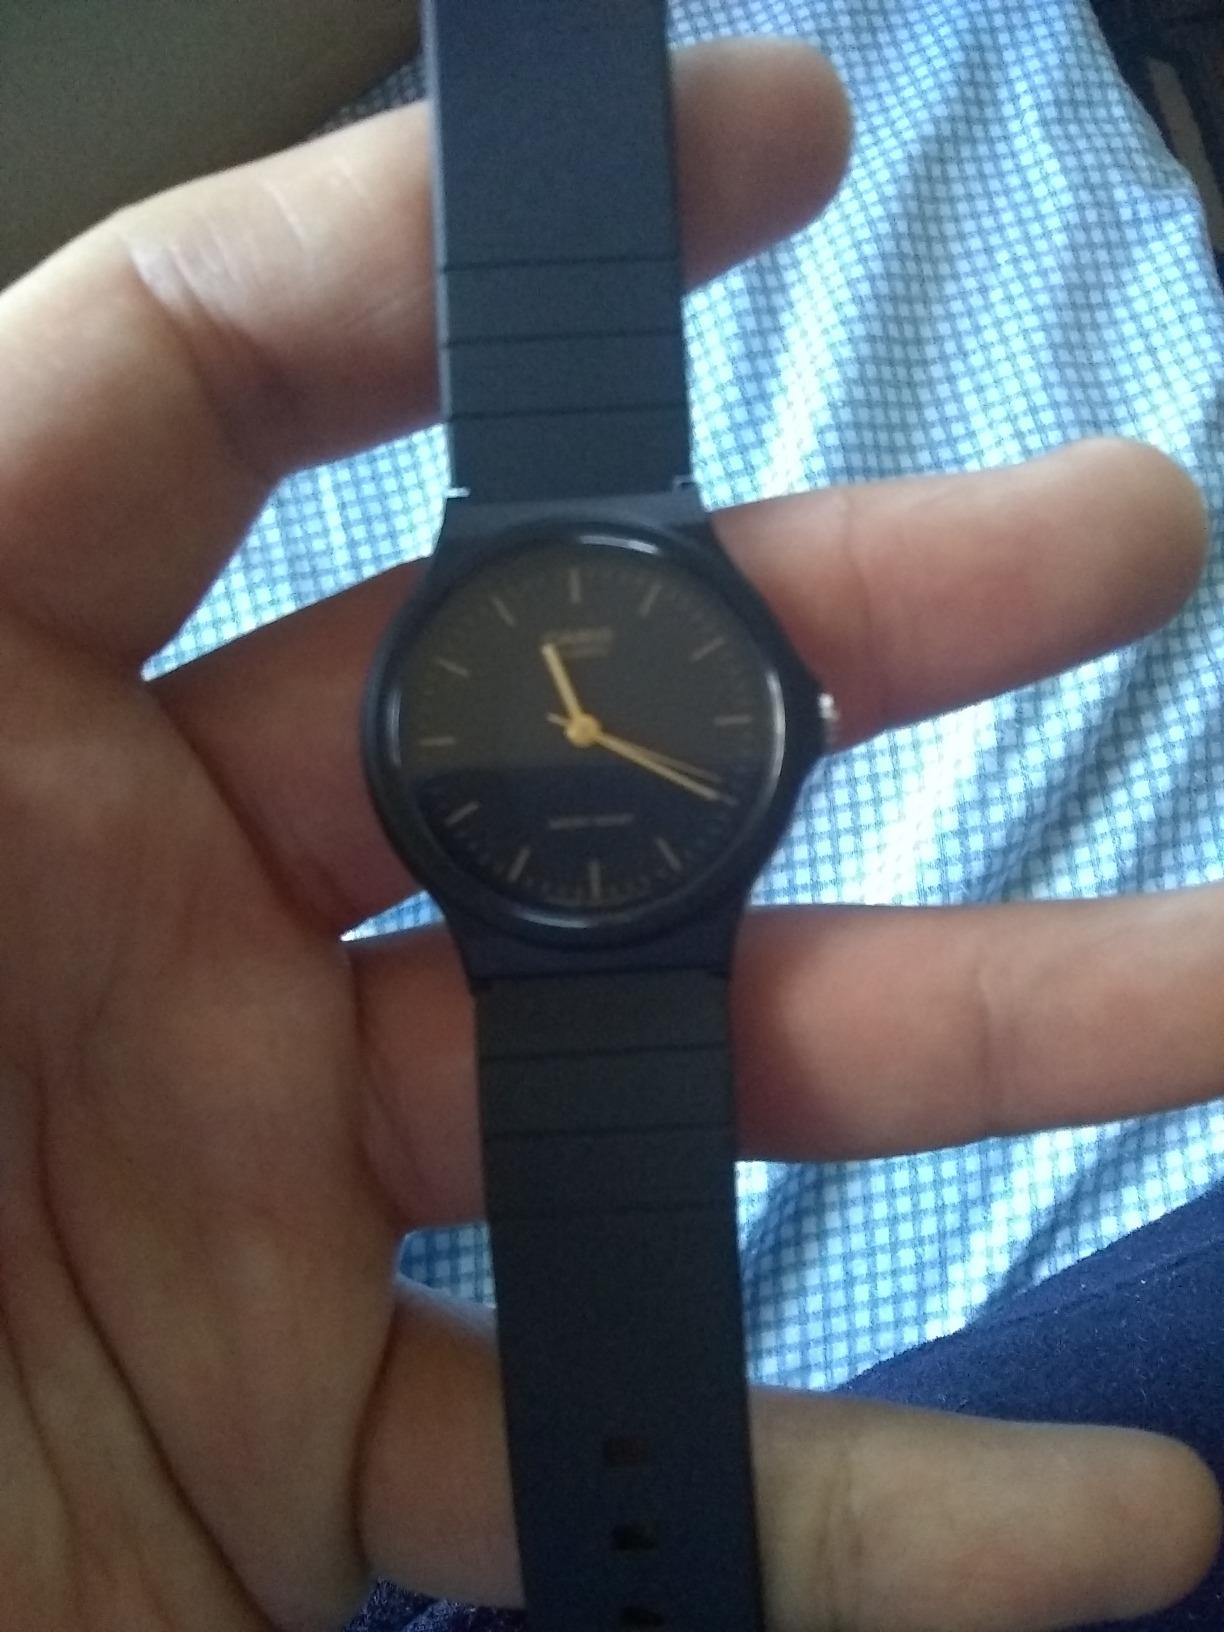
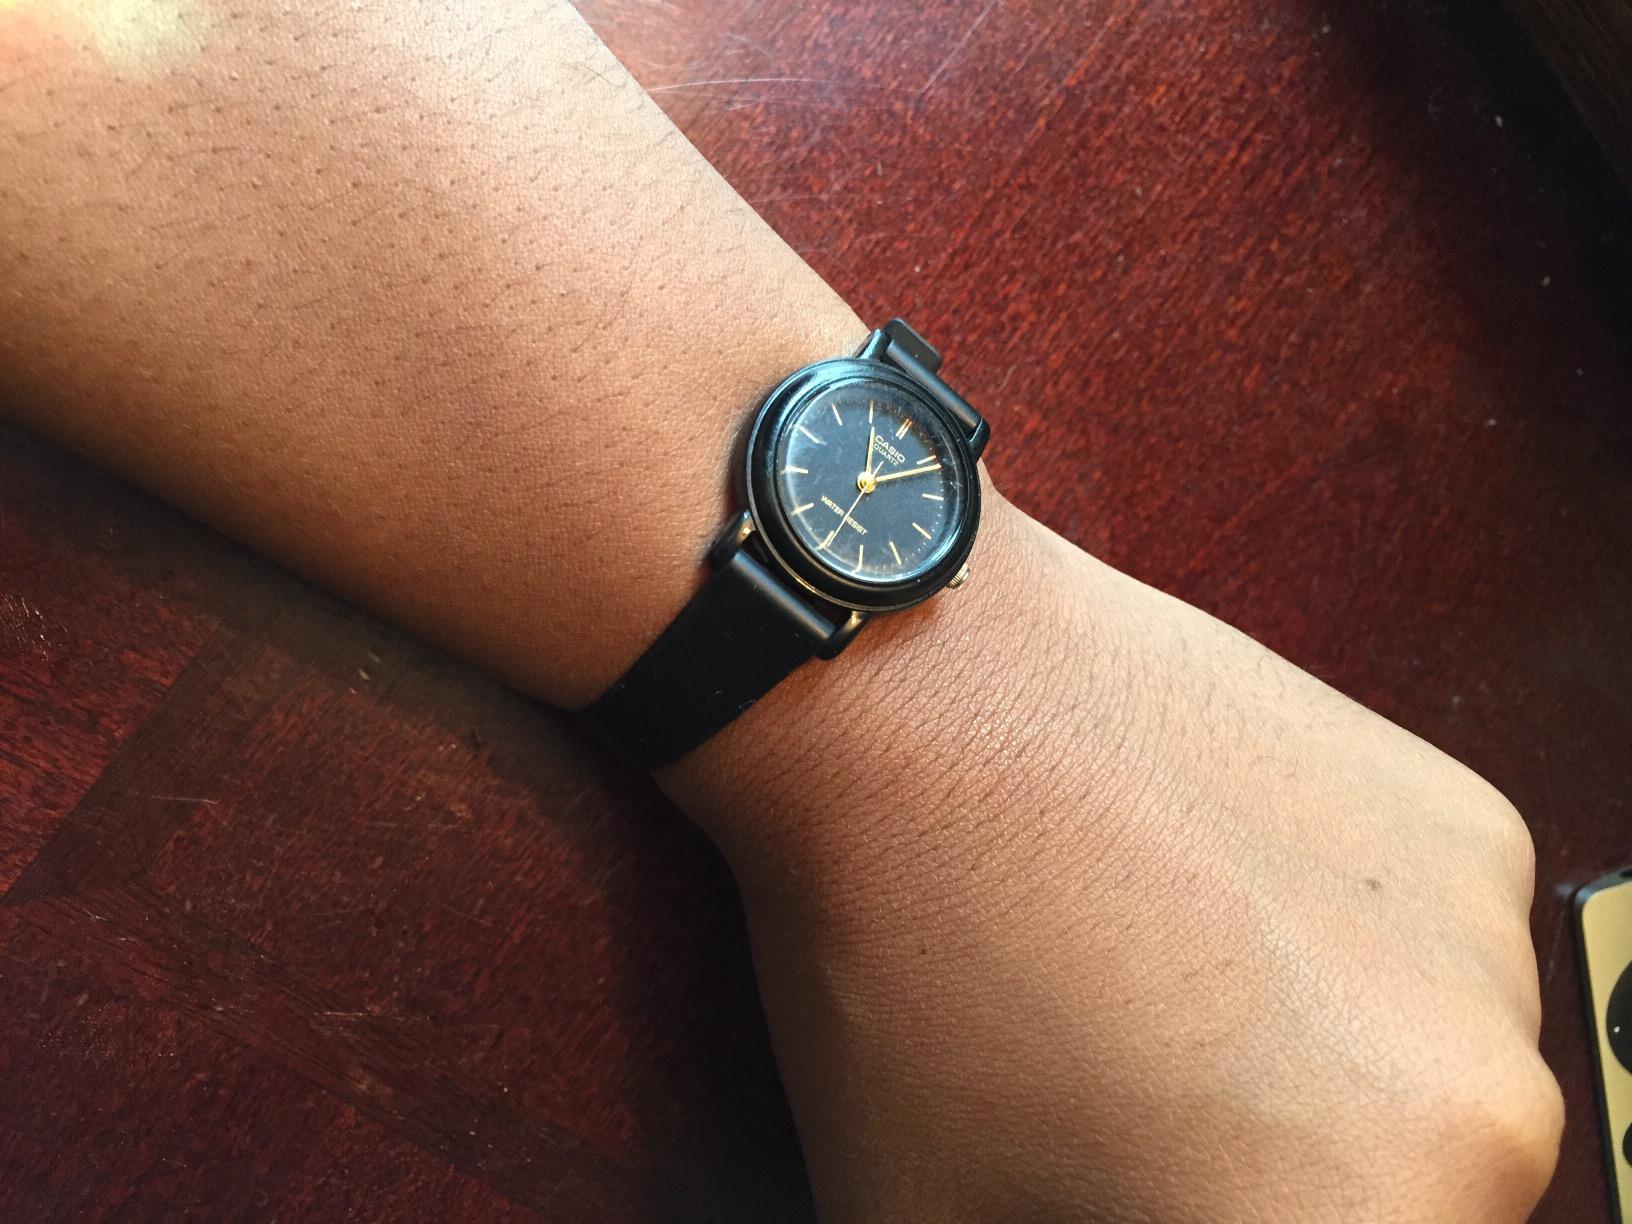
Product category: accessories_watch
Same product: no